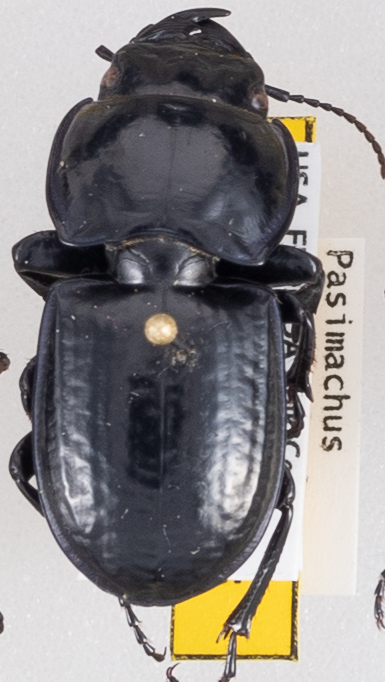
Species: Pasimachus sublaevis
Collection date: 2020-06-16
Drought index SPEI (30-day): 1.69
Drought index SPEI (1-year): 0.746
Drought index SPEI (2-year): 1.382